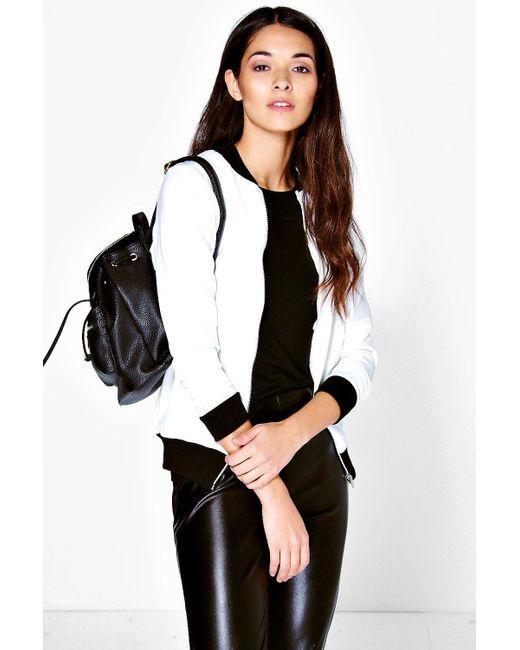
Stilvoller weißer Mantel mit schwarzem Lederrock